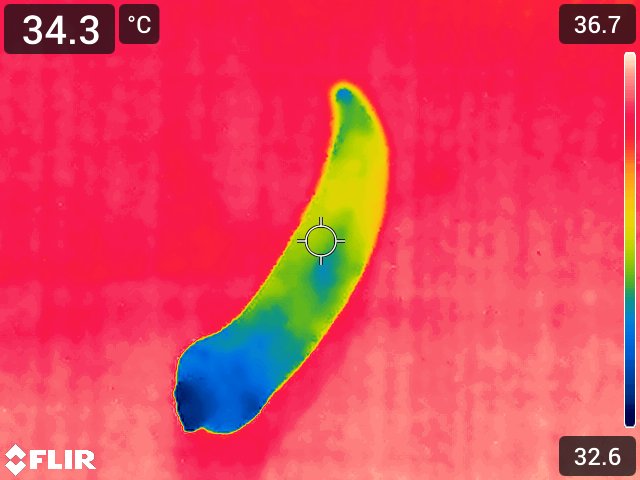
Maturity: over_matured